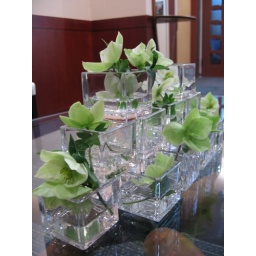
this week's flower arrangement on the lobby table in my place of work